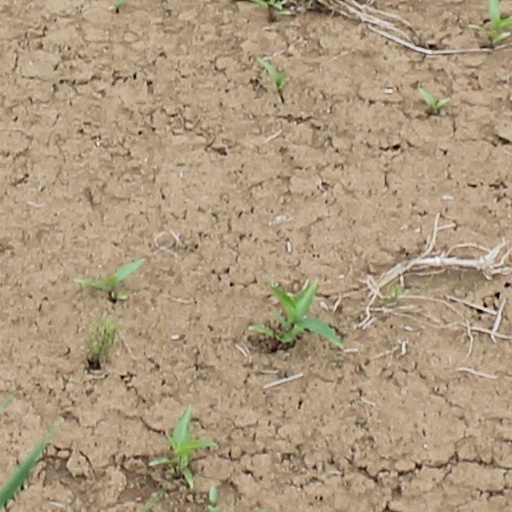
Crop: wheat